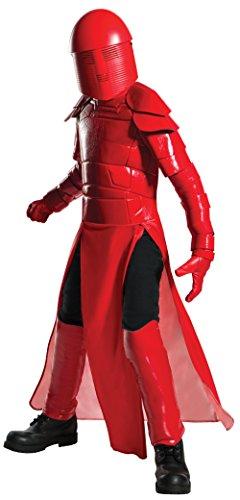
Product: Star Wars Episode VIII - The Last Jedi Super Deluxe Child Praetorian Guard Costume
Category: Clothing, Shoes & Jewelry | Costumes & Accessories | Women | Costumes & Cosplay Apparel | Costumes
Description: Robe w/ Padded Chest, Shoulders, and Sleeves, Gloves, Shin Guards, 1/2 Mask.
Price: $34.70 - $59.99